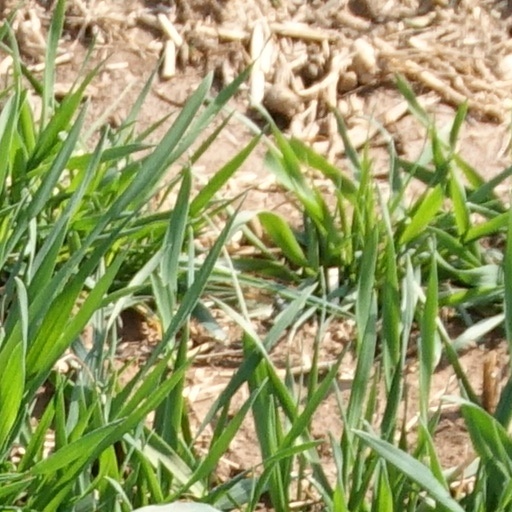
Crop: wheat